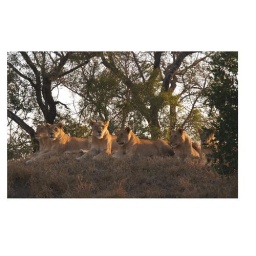
Six female members of one of two lion prides in Mala Mala.